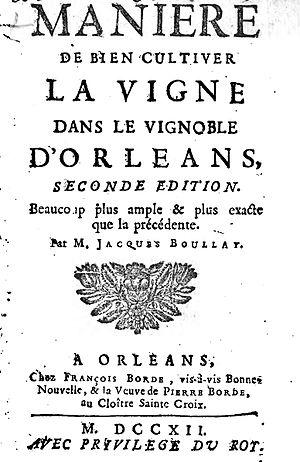
Page de couverture de l'ouvrage du chanoine orléanais Jacques Boullay, Manière de bien cultiver la vigne dans le vignoble d'Orléans
L’orléans-cléry est un vin rouge français d'appellation d'origine contrôlée et d'appellation d'origine protégée produit dans le département du Loiret.
L’orléans est un vin rouge, rosé ou blanc français d'appellation d'origine contrôlée (AOC) produit dans le département du Loiret.